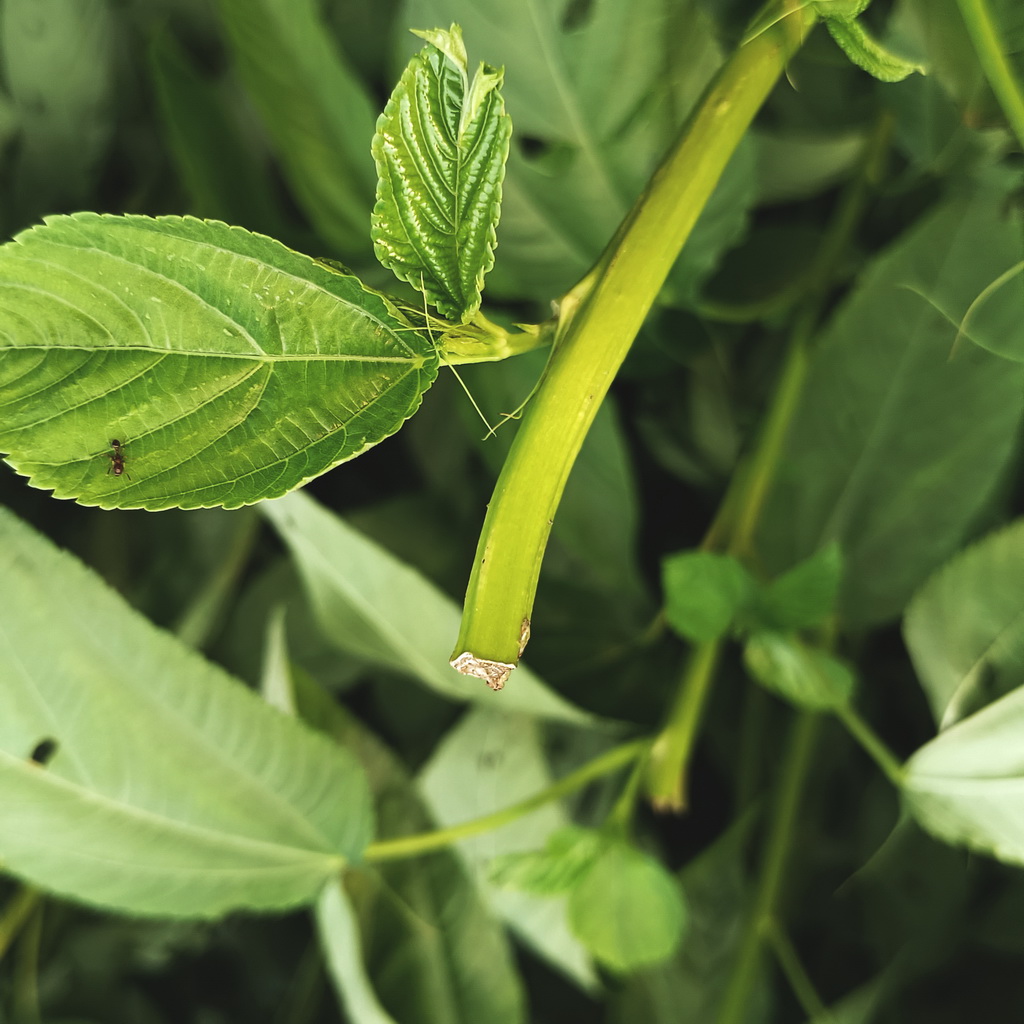
Label: Stem Soft Rot